Polyzosteria

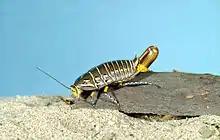
"P. mitchelli"

Polyzosteria is a genus of around sixteen species of cockroaches in the Blattidae family native to Australia. Some of these insects are attractively marked, such as "Polyzosteria mitchelli". The type species of the genus is the Botany Bay cockroach, "Polyzosteria limbata".